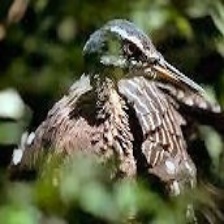
Species: SUNBITTERN
Scientific name:  EURYPYGA HELIAS